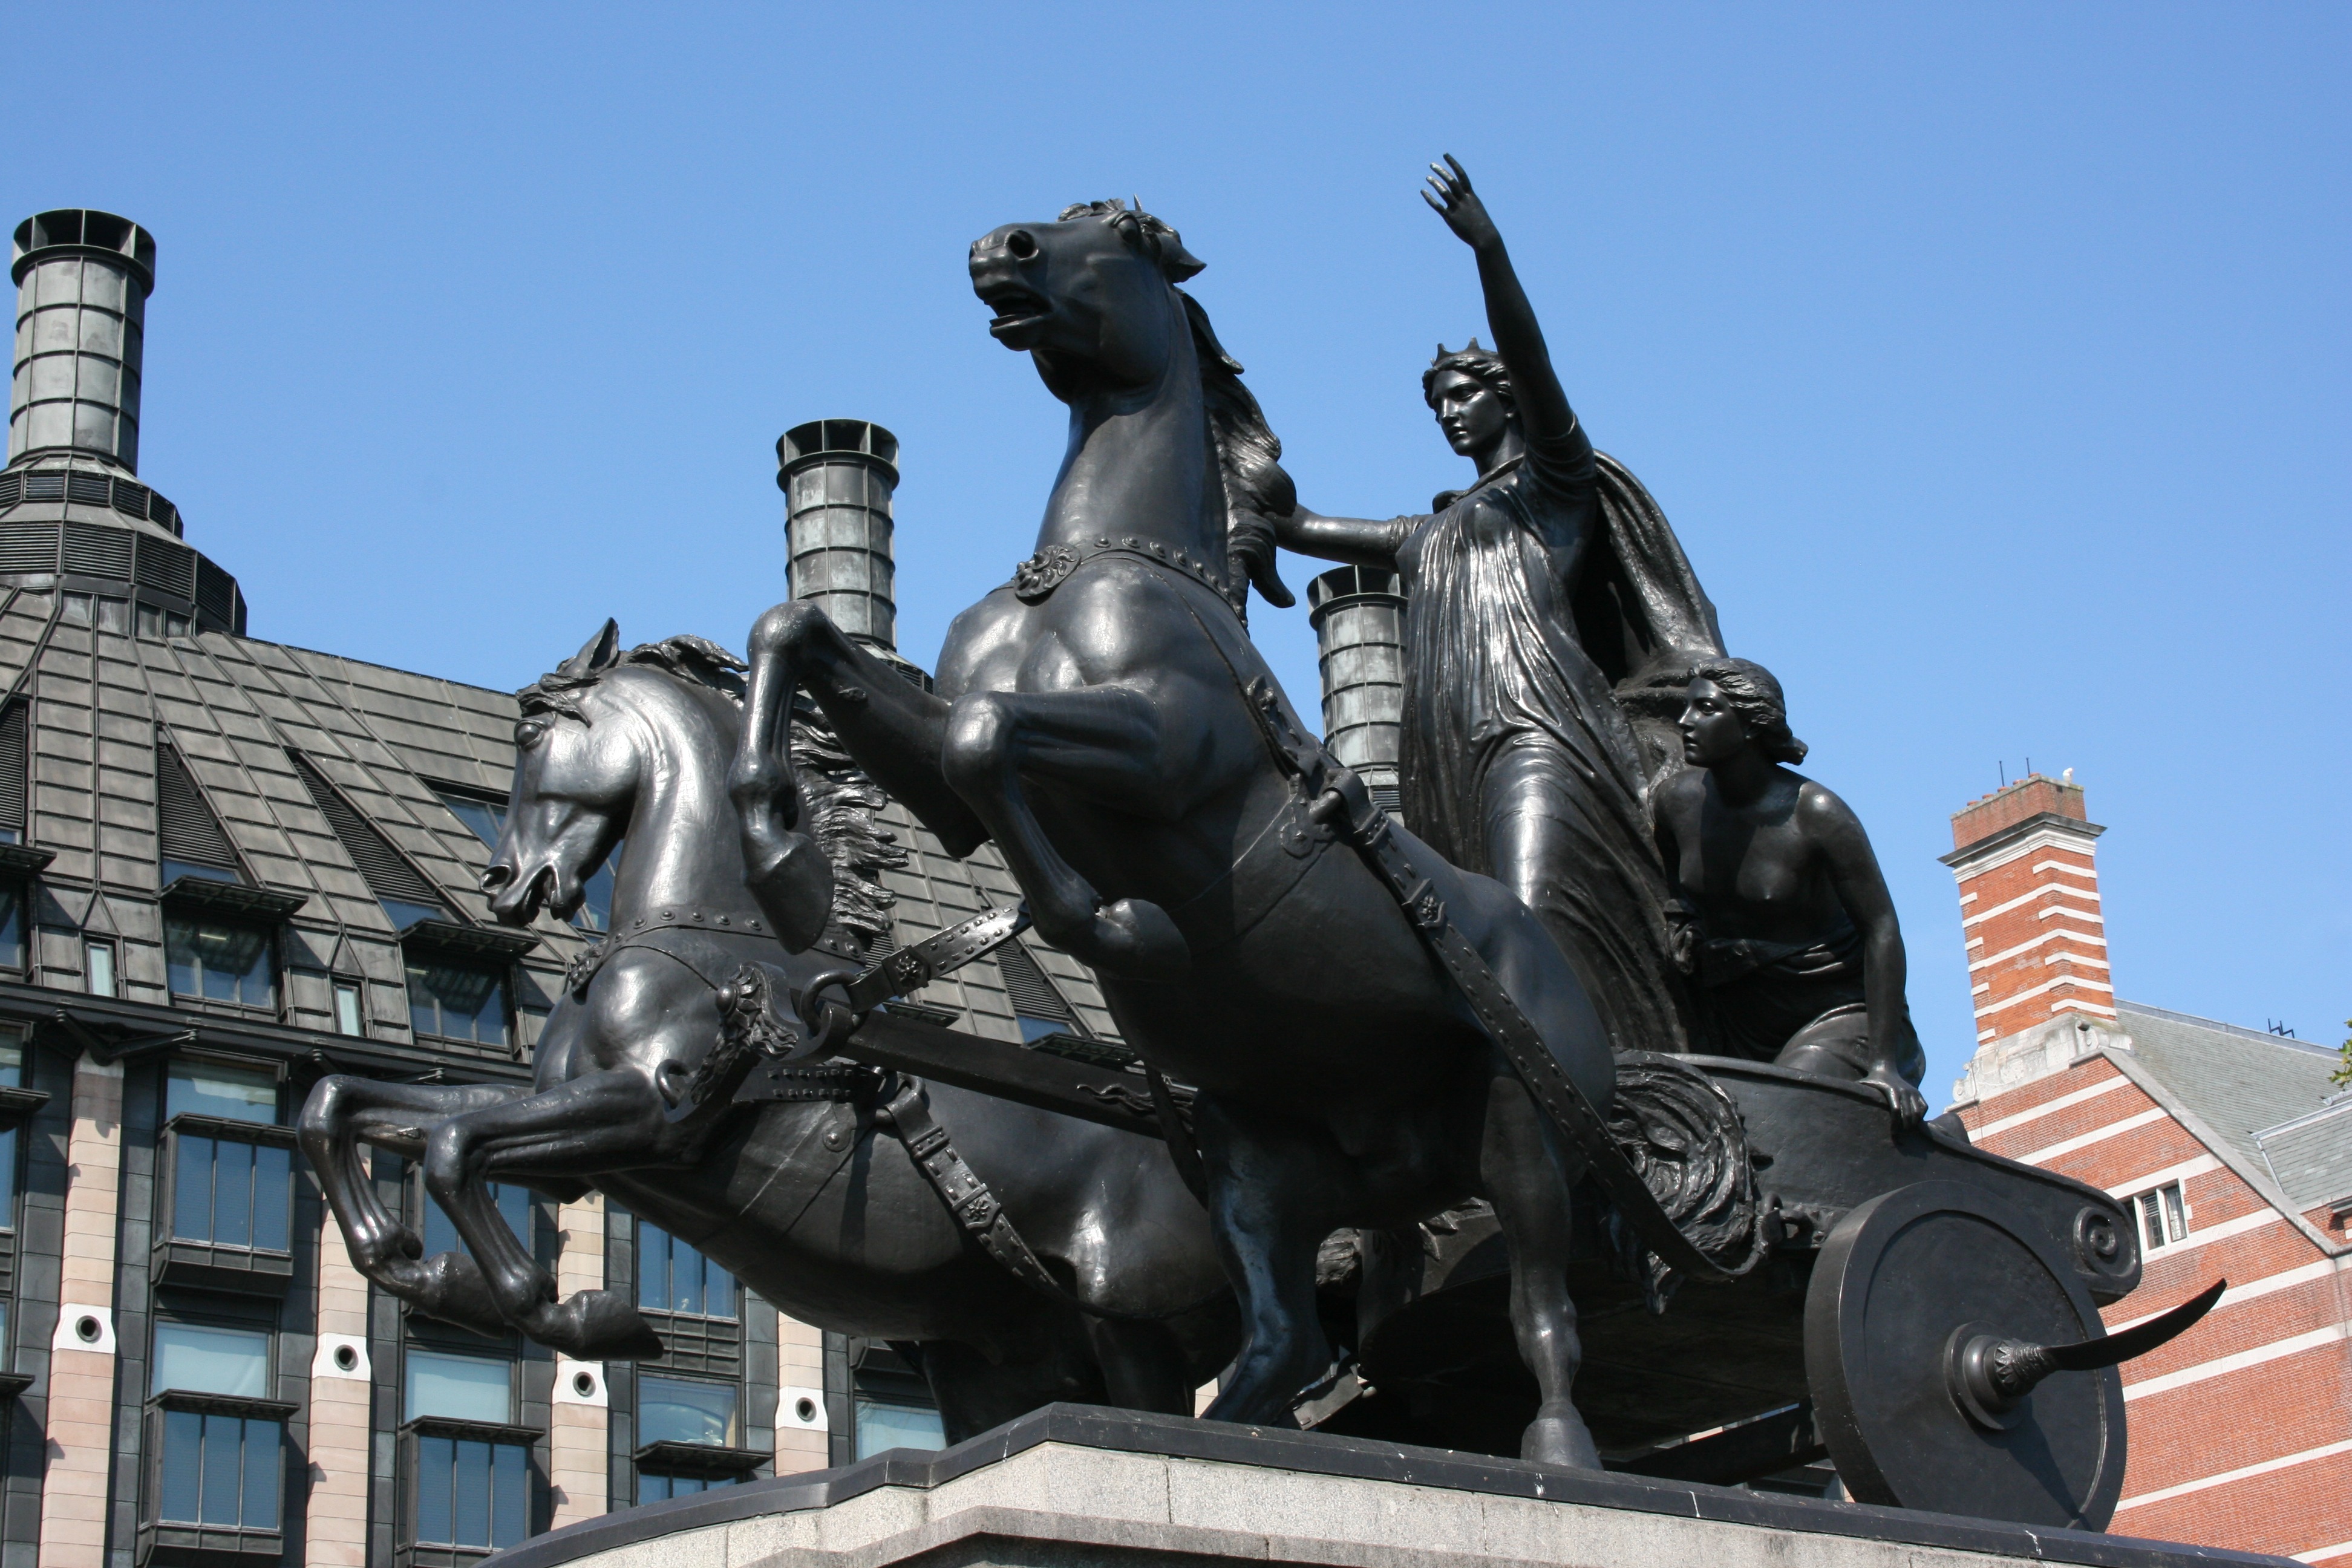
monument, statue, landmark, sculpture, london, art, westminster bridge, boudica